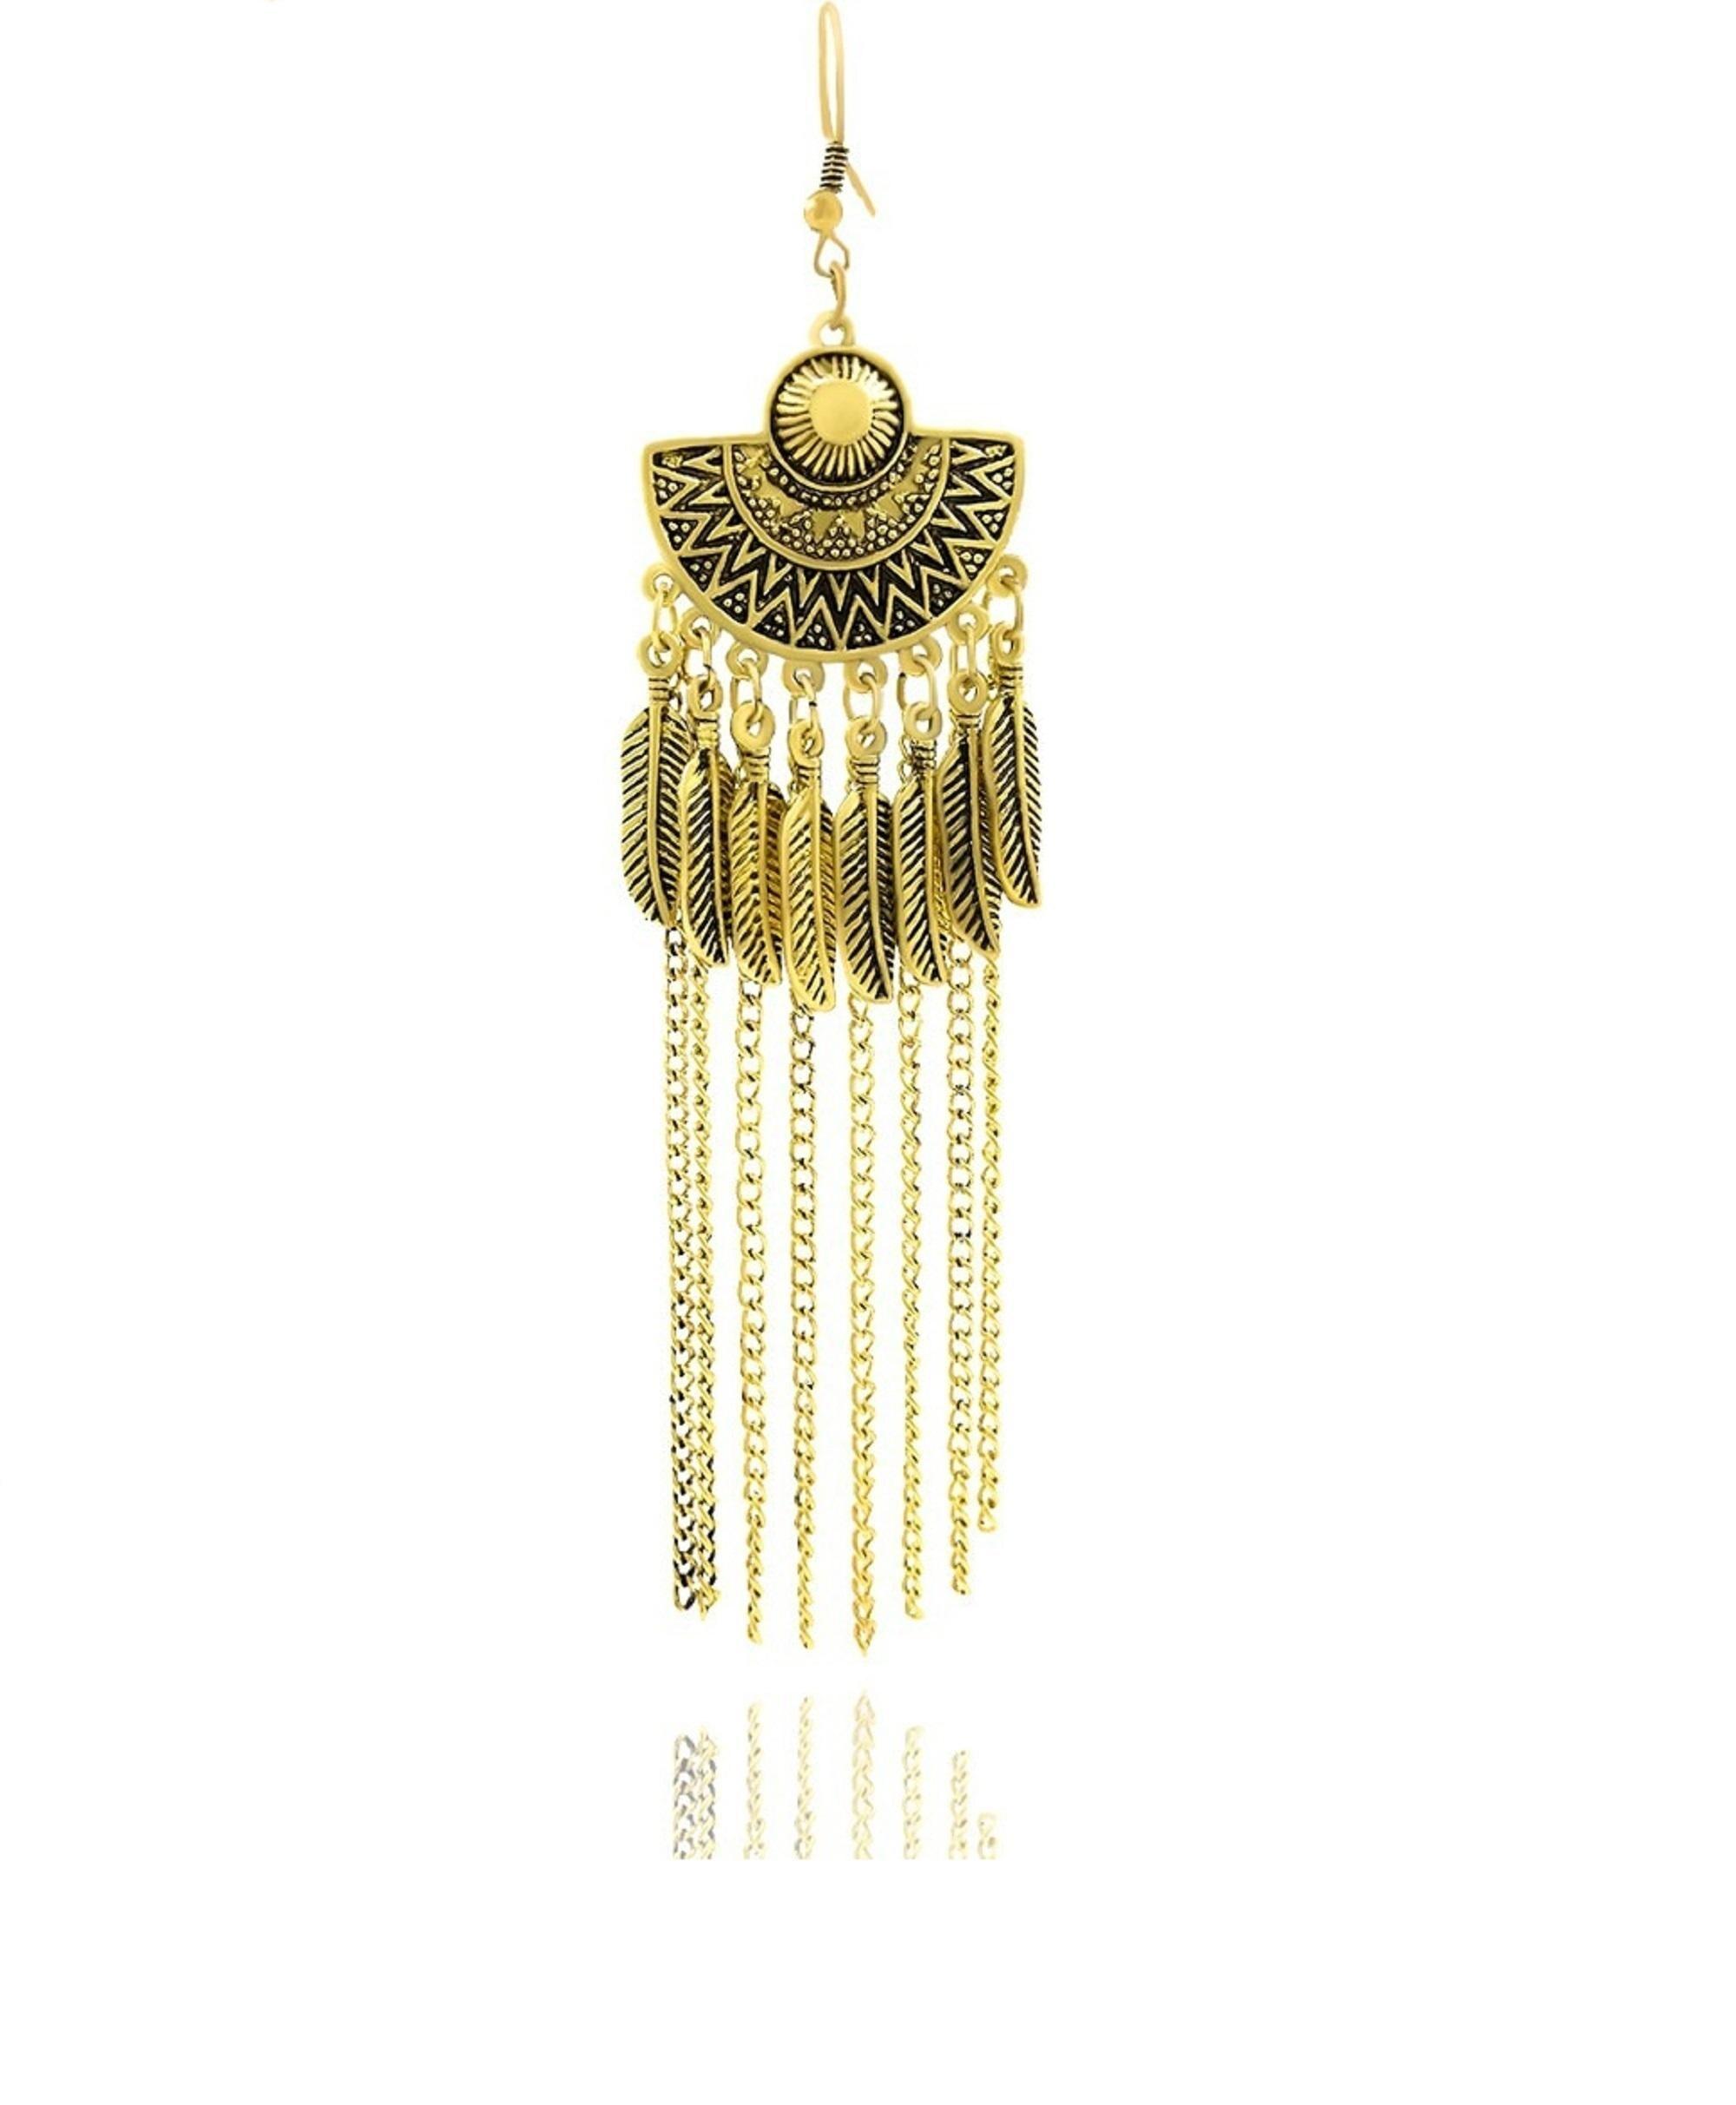
Gift Nest Ble- Cupid'S Arrow My Heart Stainless Steel Couple Pendant
Type: Necklaces & Pendants
Brand: GIFT NEST
Price: Rs. 259
 GIFT NEST The layered design adds depth and dimension to the necklace, creating an elegant and fashionable accessory that can enhance both formal and casual outfits.This pearl necklace is a versatile piece that can be worn on special occasions, such as weddings, parties, or formal events.
Features: Plating - Gold Plated,Base Metal - Brass,Type - Pendant,Sizes - Free Size